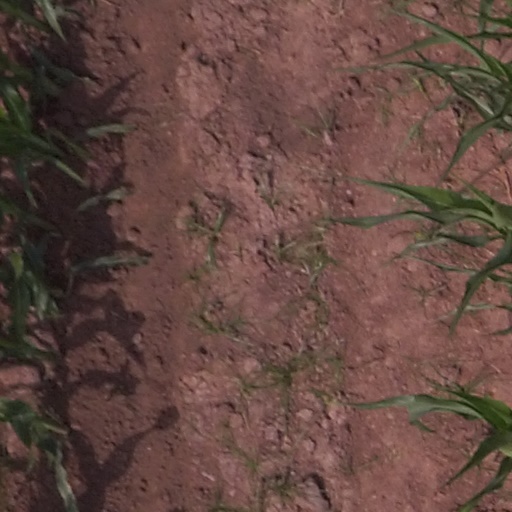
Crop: maize; corn